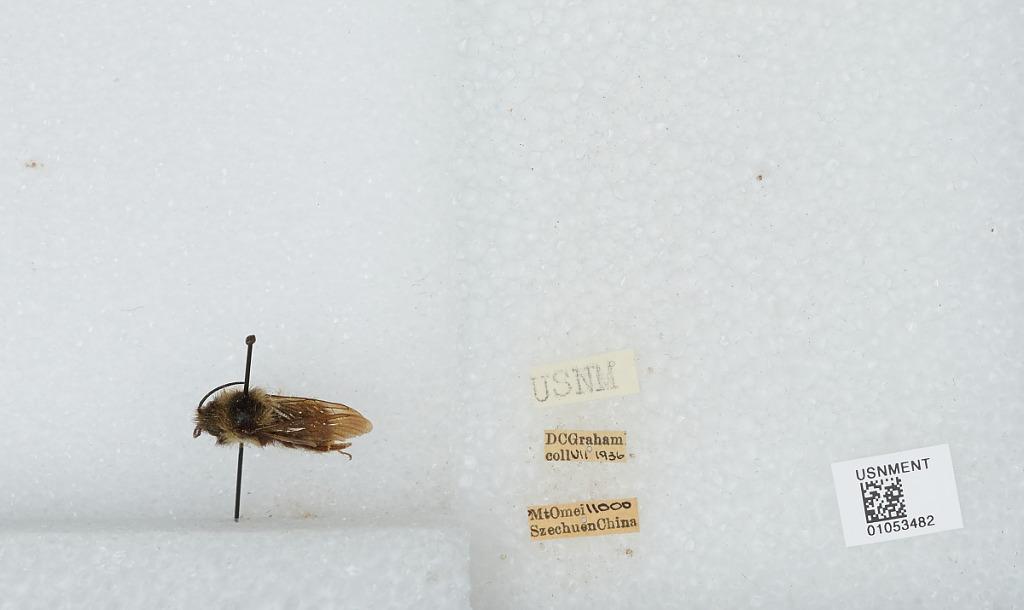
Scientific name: Bombus sp.
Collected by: D. Graham
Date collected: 1936--
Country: China
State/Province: Sichuan
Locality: Mt Emei